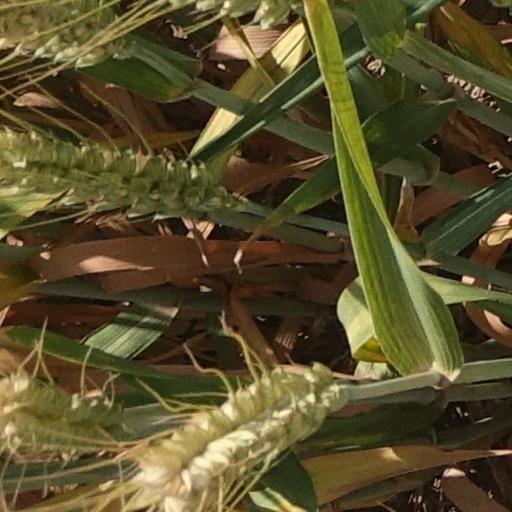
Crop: wheat